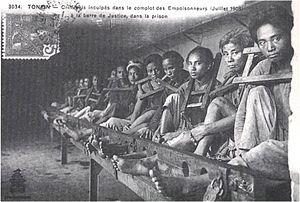
L'histoire du Viêt Nam se confond avec celle des peuples du pays portant aujourd'hui ce nom, et notamment avec celle du peuple Kinh, qui en constitue le groupe ethnique dominant.